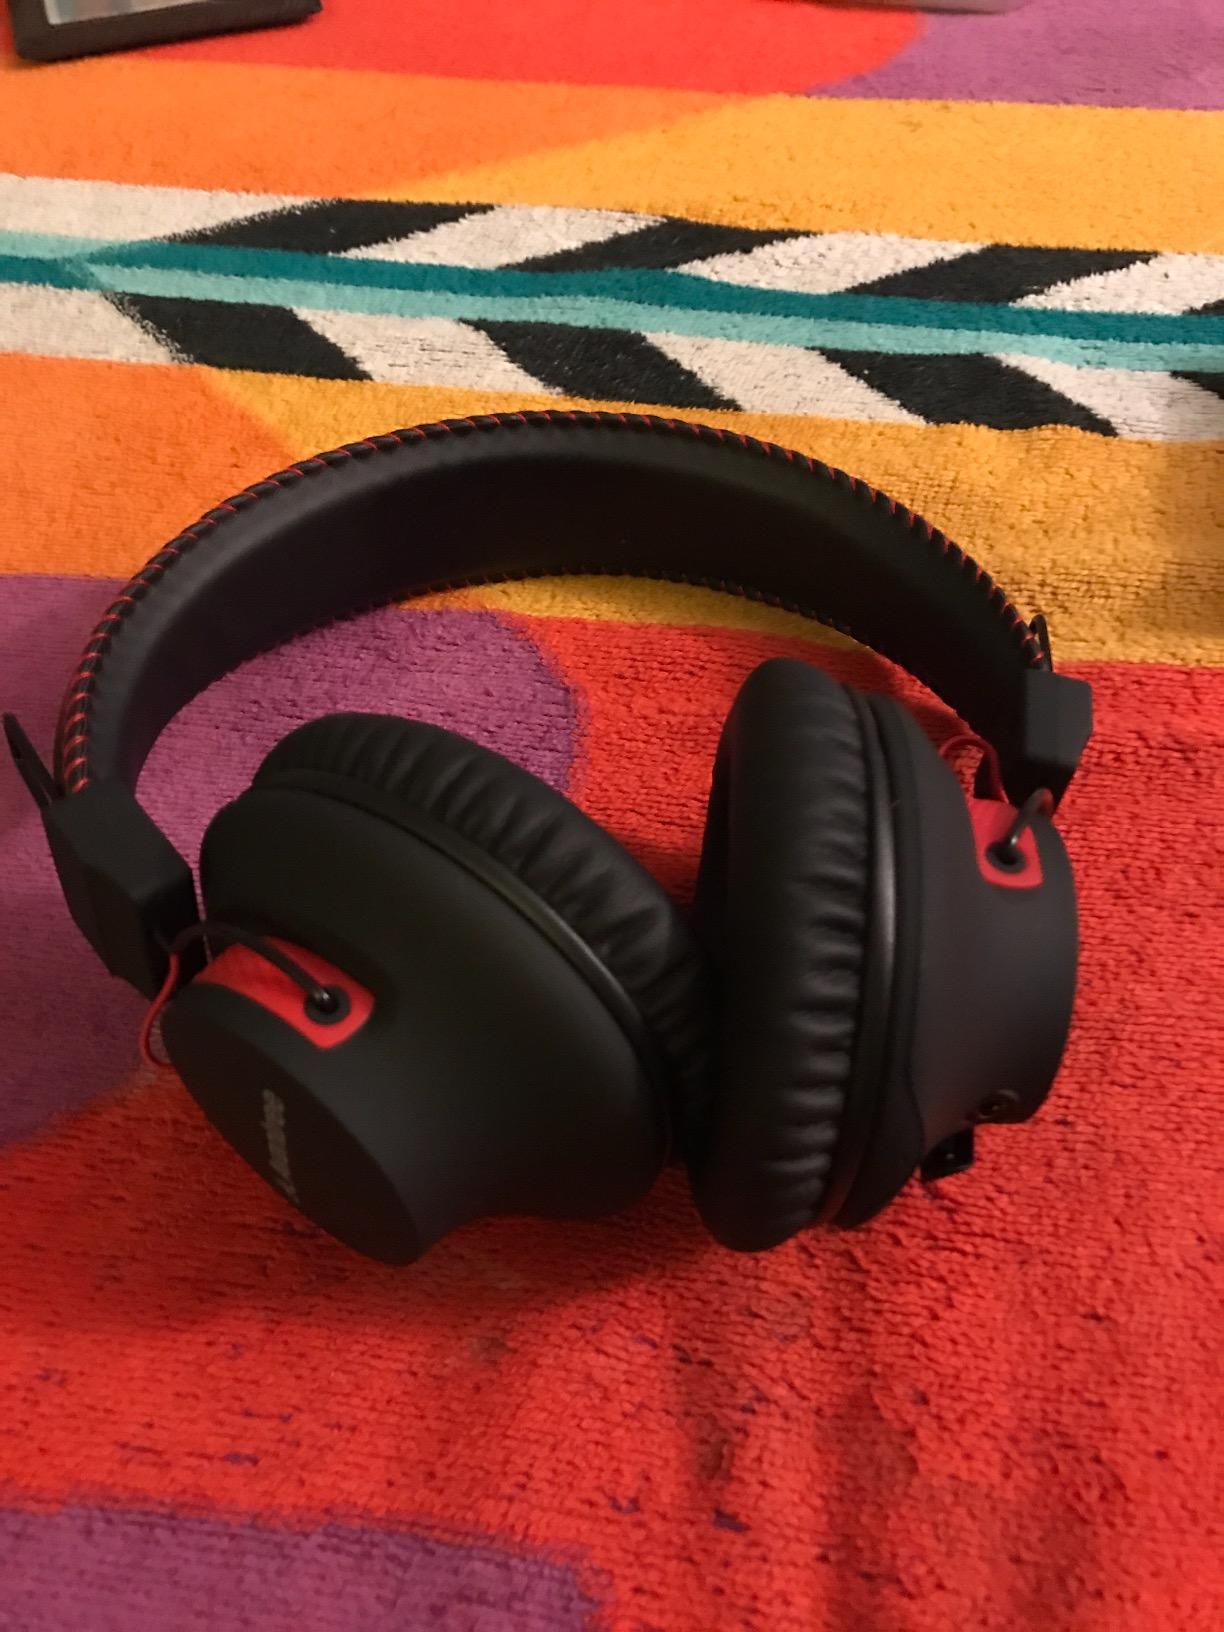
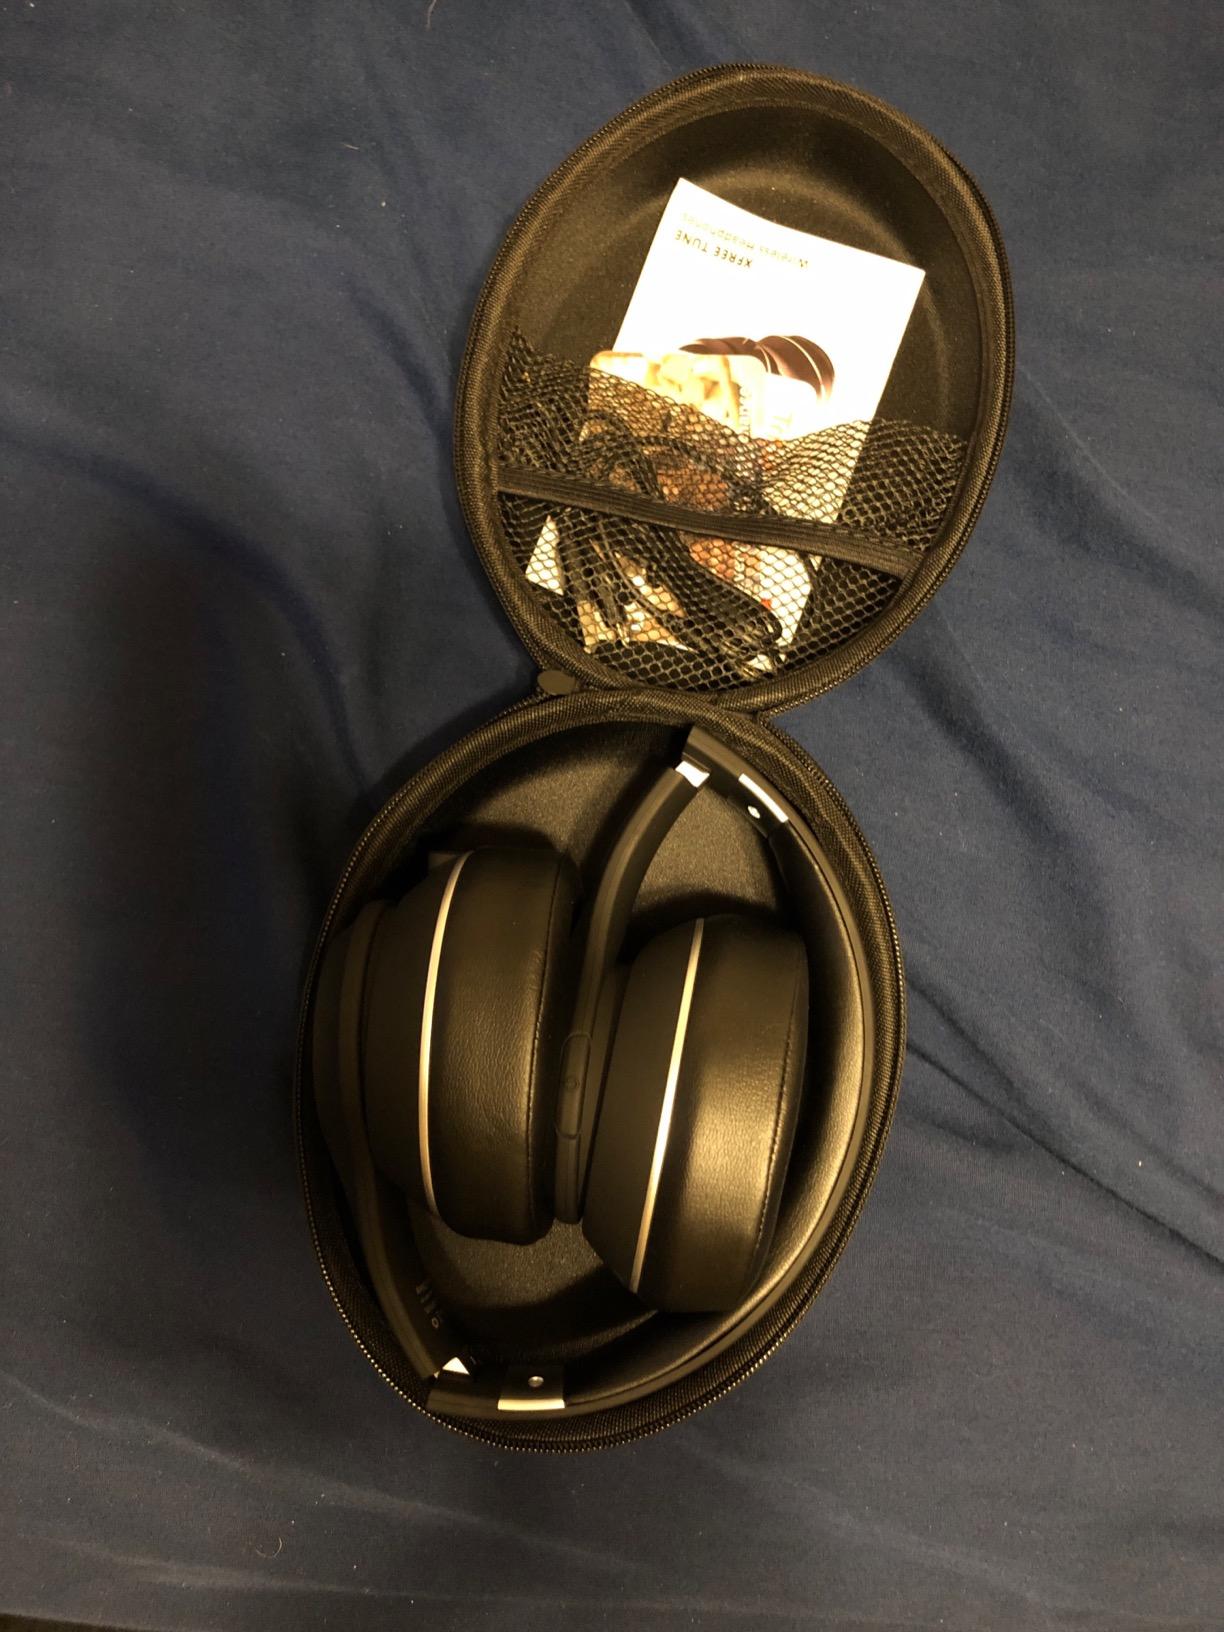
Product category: headphones
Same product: no